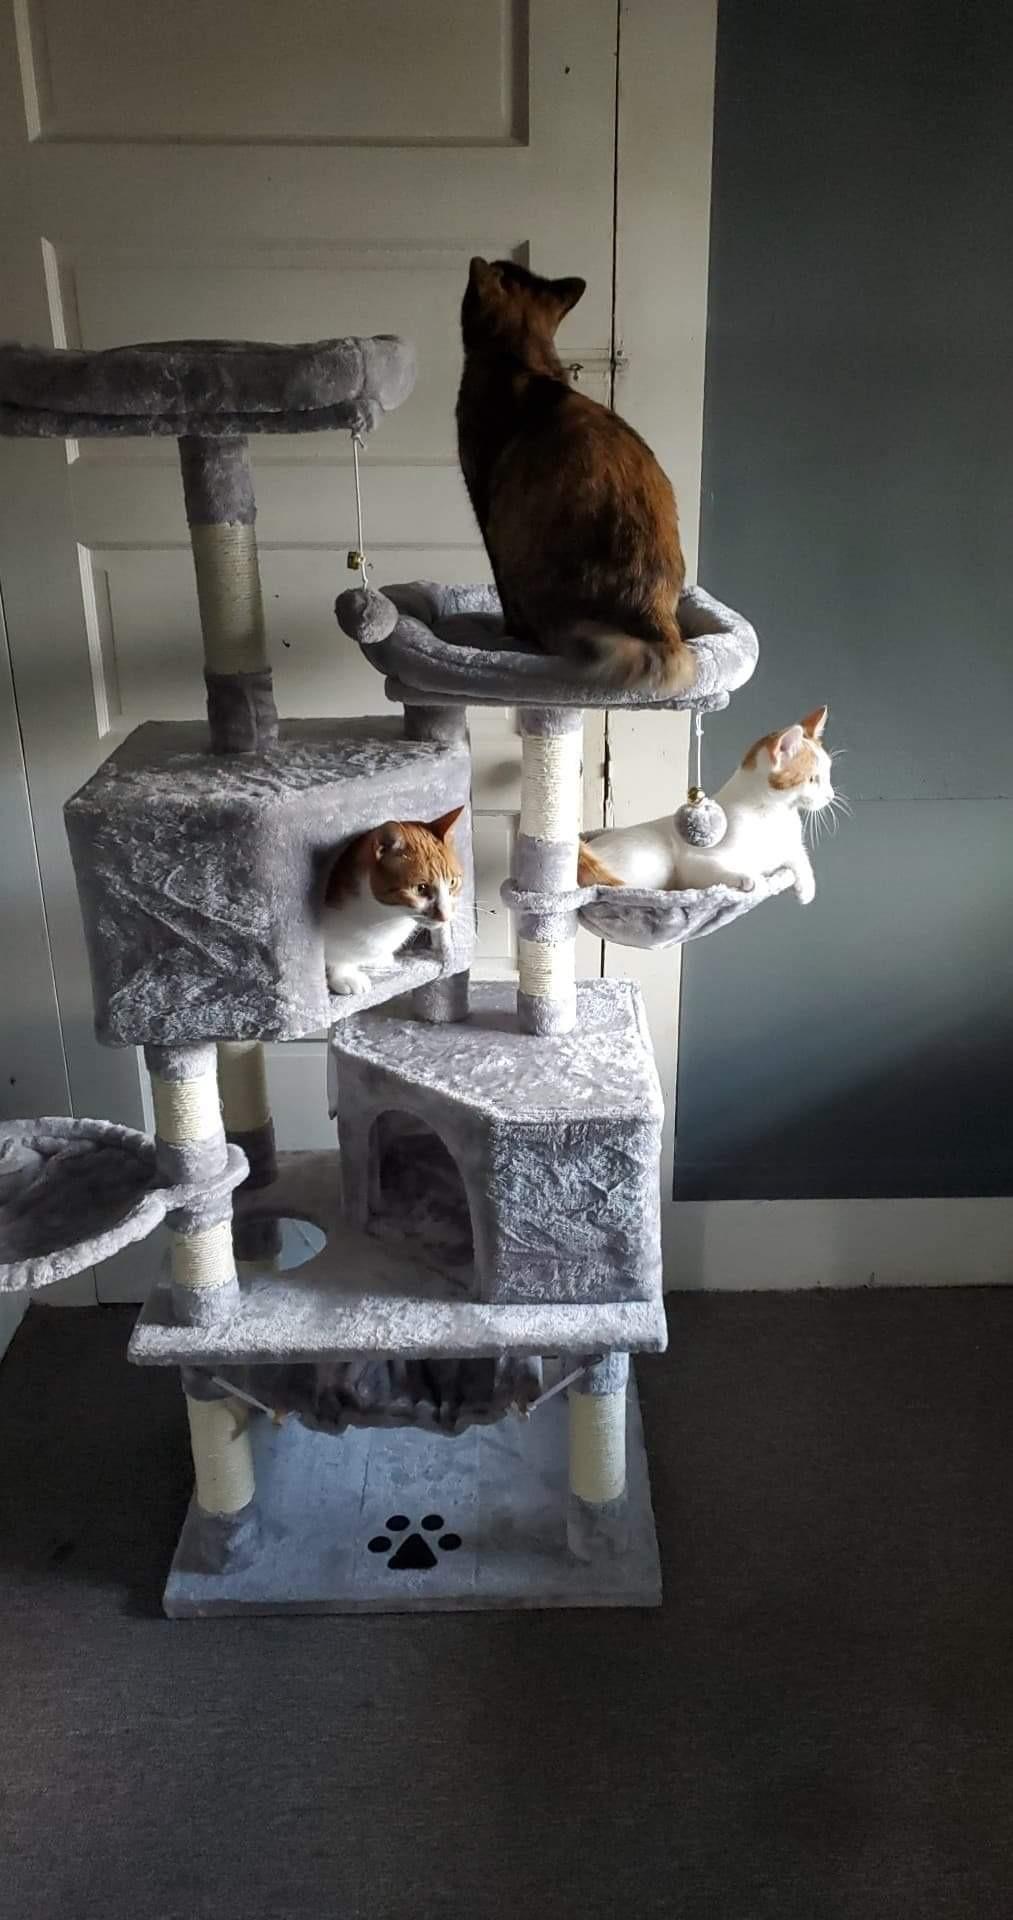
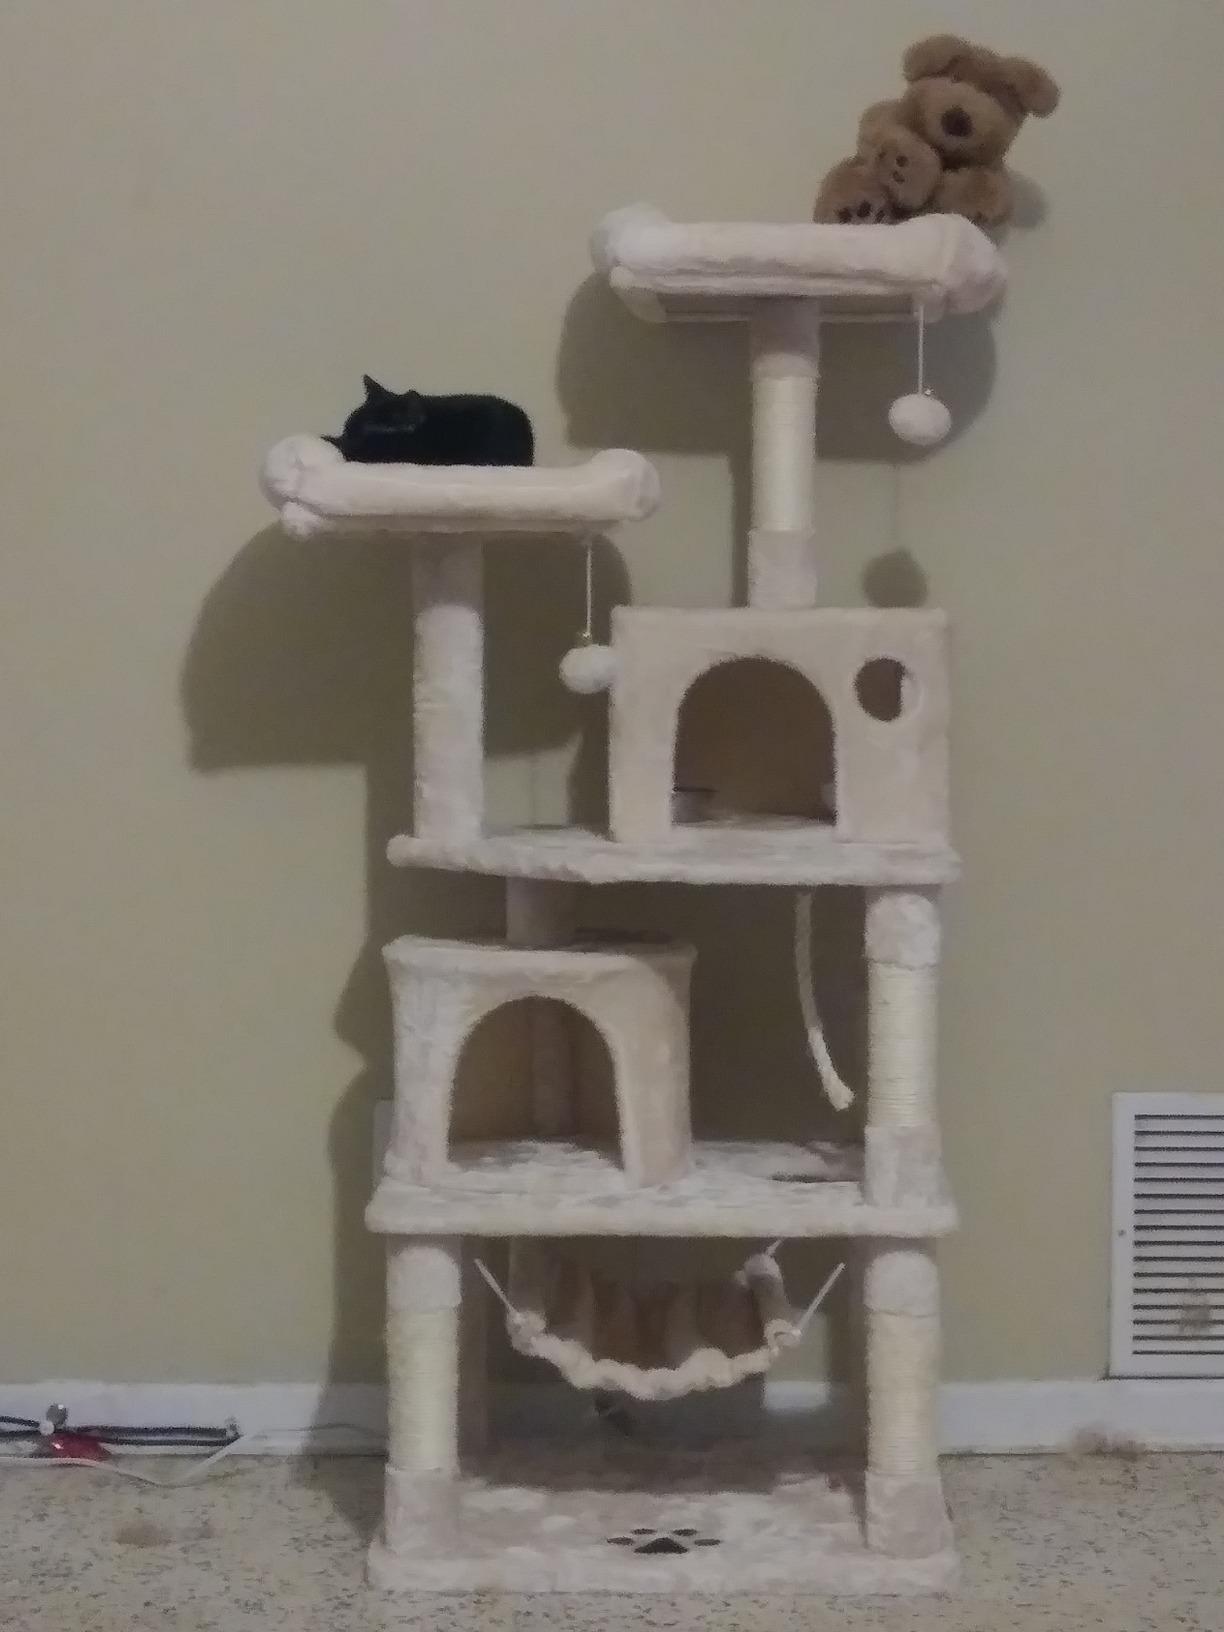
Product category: items_cat tree
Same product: no